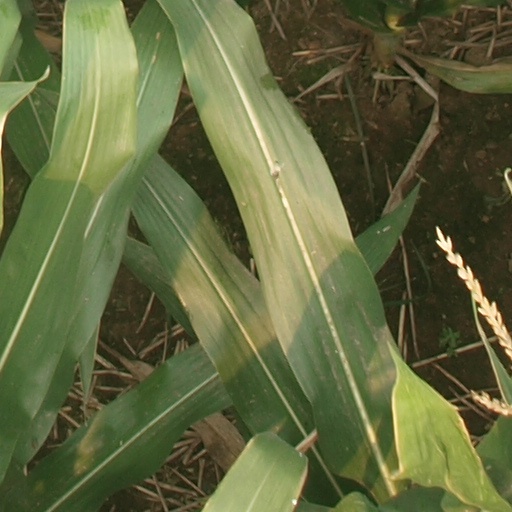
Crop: maize; corn